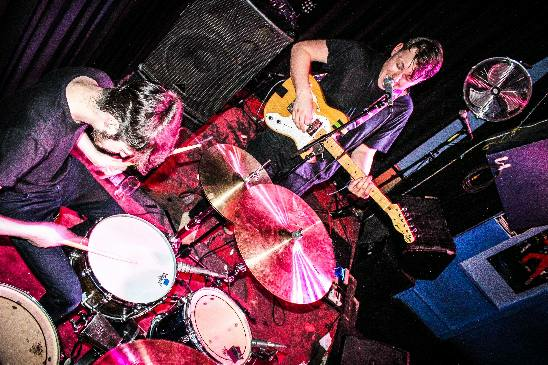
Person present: Yes